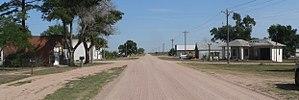
Le comté de Chase est situé dans le Nebraska, États-Unis. Sa population, lors du recensement de 2010, s’élevait à 3 966 habitants. La densité de population est de 1,7 hab/km². Le siège du comté est Imperial.
Le village de Lamar est situé dans le comté de Chase, dans l’État du Nebraska, aux États-Unis. Sa population s’élevait à 23 habitants lors du recensement de 2010, estimée à 23 habitants en 2016.